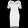
Label: Dress